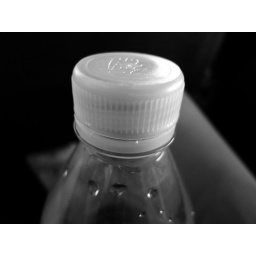
drinking water in the back of the car